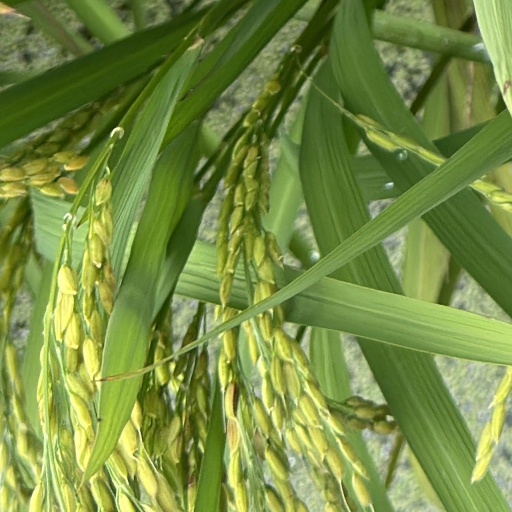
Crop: rice